Callao affair

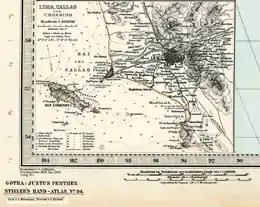
"A 19th century map of Peru showing the location of Fortaleza Real Felipe and the batteries which fired on USS Macedonian".

Inspired by the French revolution in 1789, and the Peruvian revolution, the people of Chile joined forces with the rebel Peruvians and revolted against Spanish authority in 1820. As result, a rebel First Chilean Navy Squadron under Scottish Captain Thomas Cochrane attacked the Spanish fleet anchored off Callao on the night of November 5, during which the rebels captured the 44 gun frigate "Esmeralda" with heavy loss of life to the Spanish defenders. The capture of the ship crippled Spain's operational capabilities in the Pacific Ocean and infuriated the Royalist inhabitants of Callao. During the battle, the frigate USS "Macedonian", under Captain John Downes, was also at port with the mission of protecting six American merchant schooners which were being harassed by both the Chilean fleet and the Spanish on shore. Because the "Macedonian" was so close to the battle area, the Spanish military in Callao assumed that she had supported Cochrane's fleet in the attack. So instead of aiming for the Chilean ships, the garrison opened fire on the frigate and one of the American merchantmen with hot shot from Fortaleza Real Felipe. Multiple rounds ripped through the ships' rigging though the damage was repairable and no Americans were harmed.